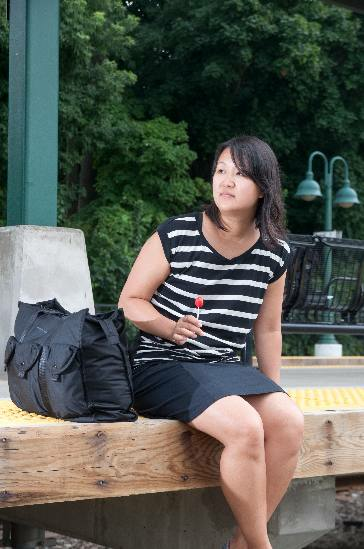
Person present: Yes